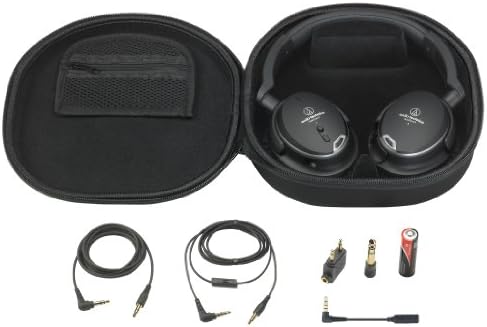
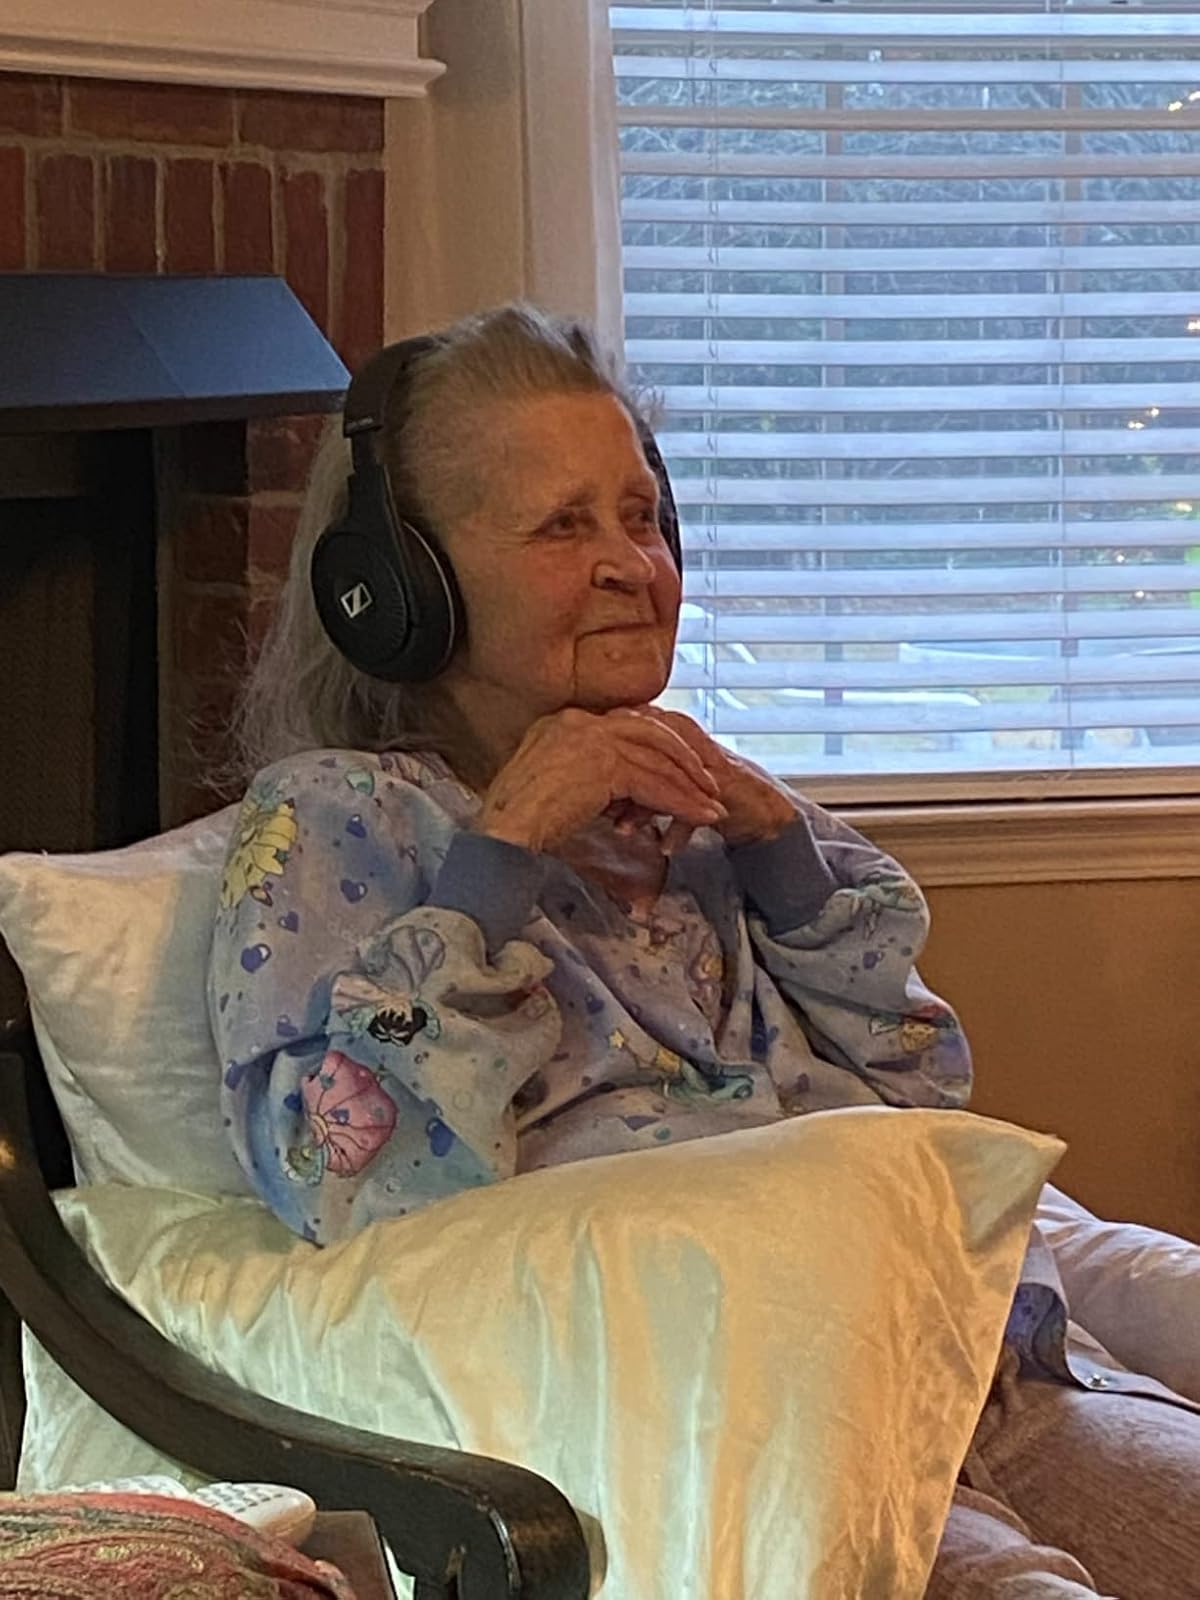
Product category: headphones
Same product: no